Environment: real
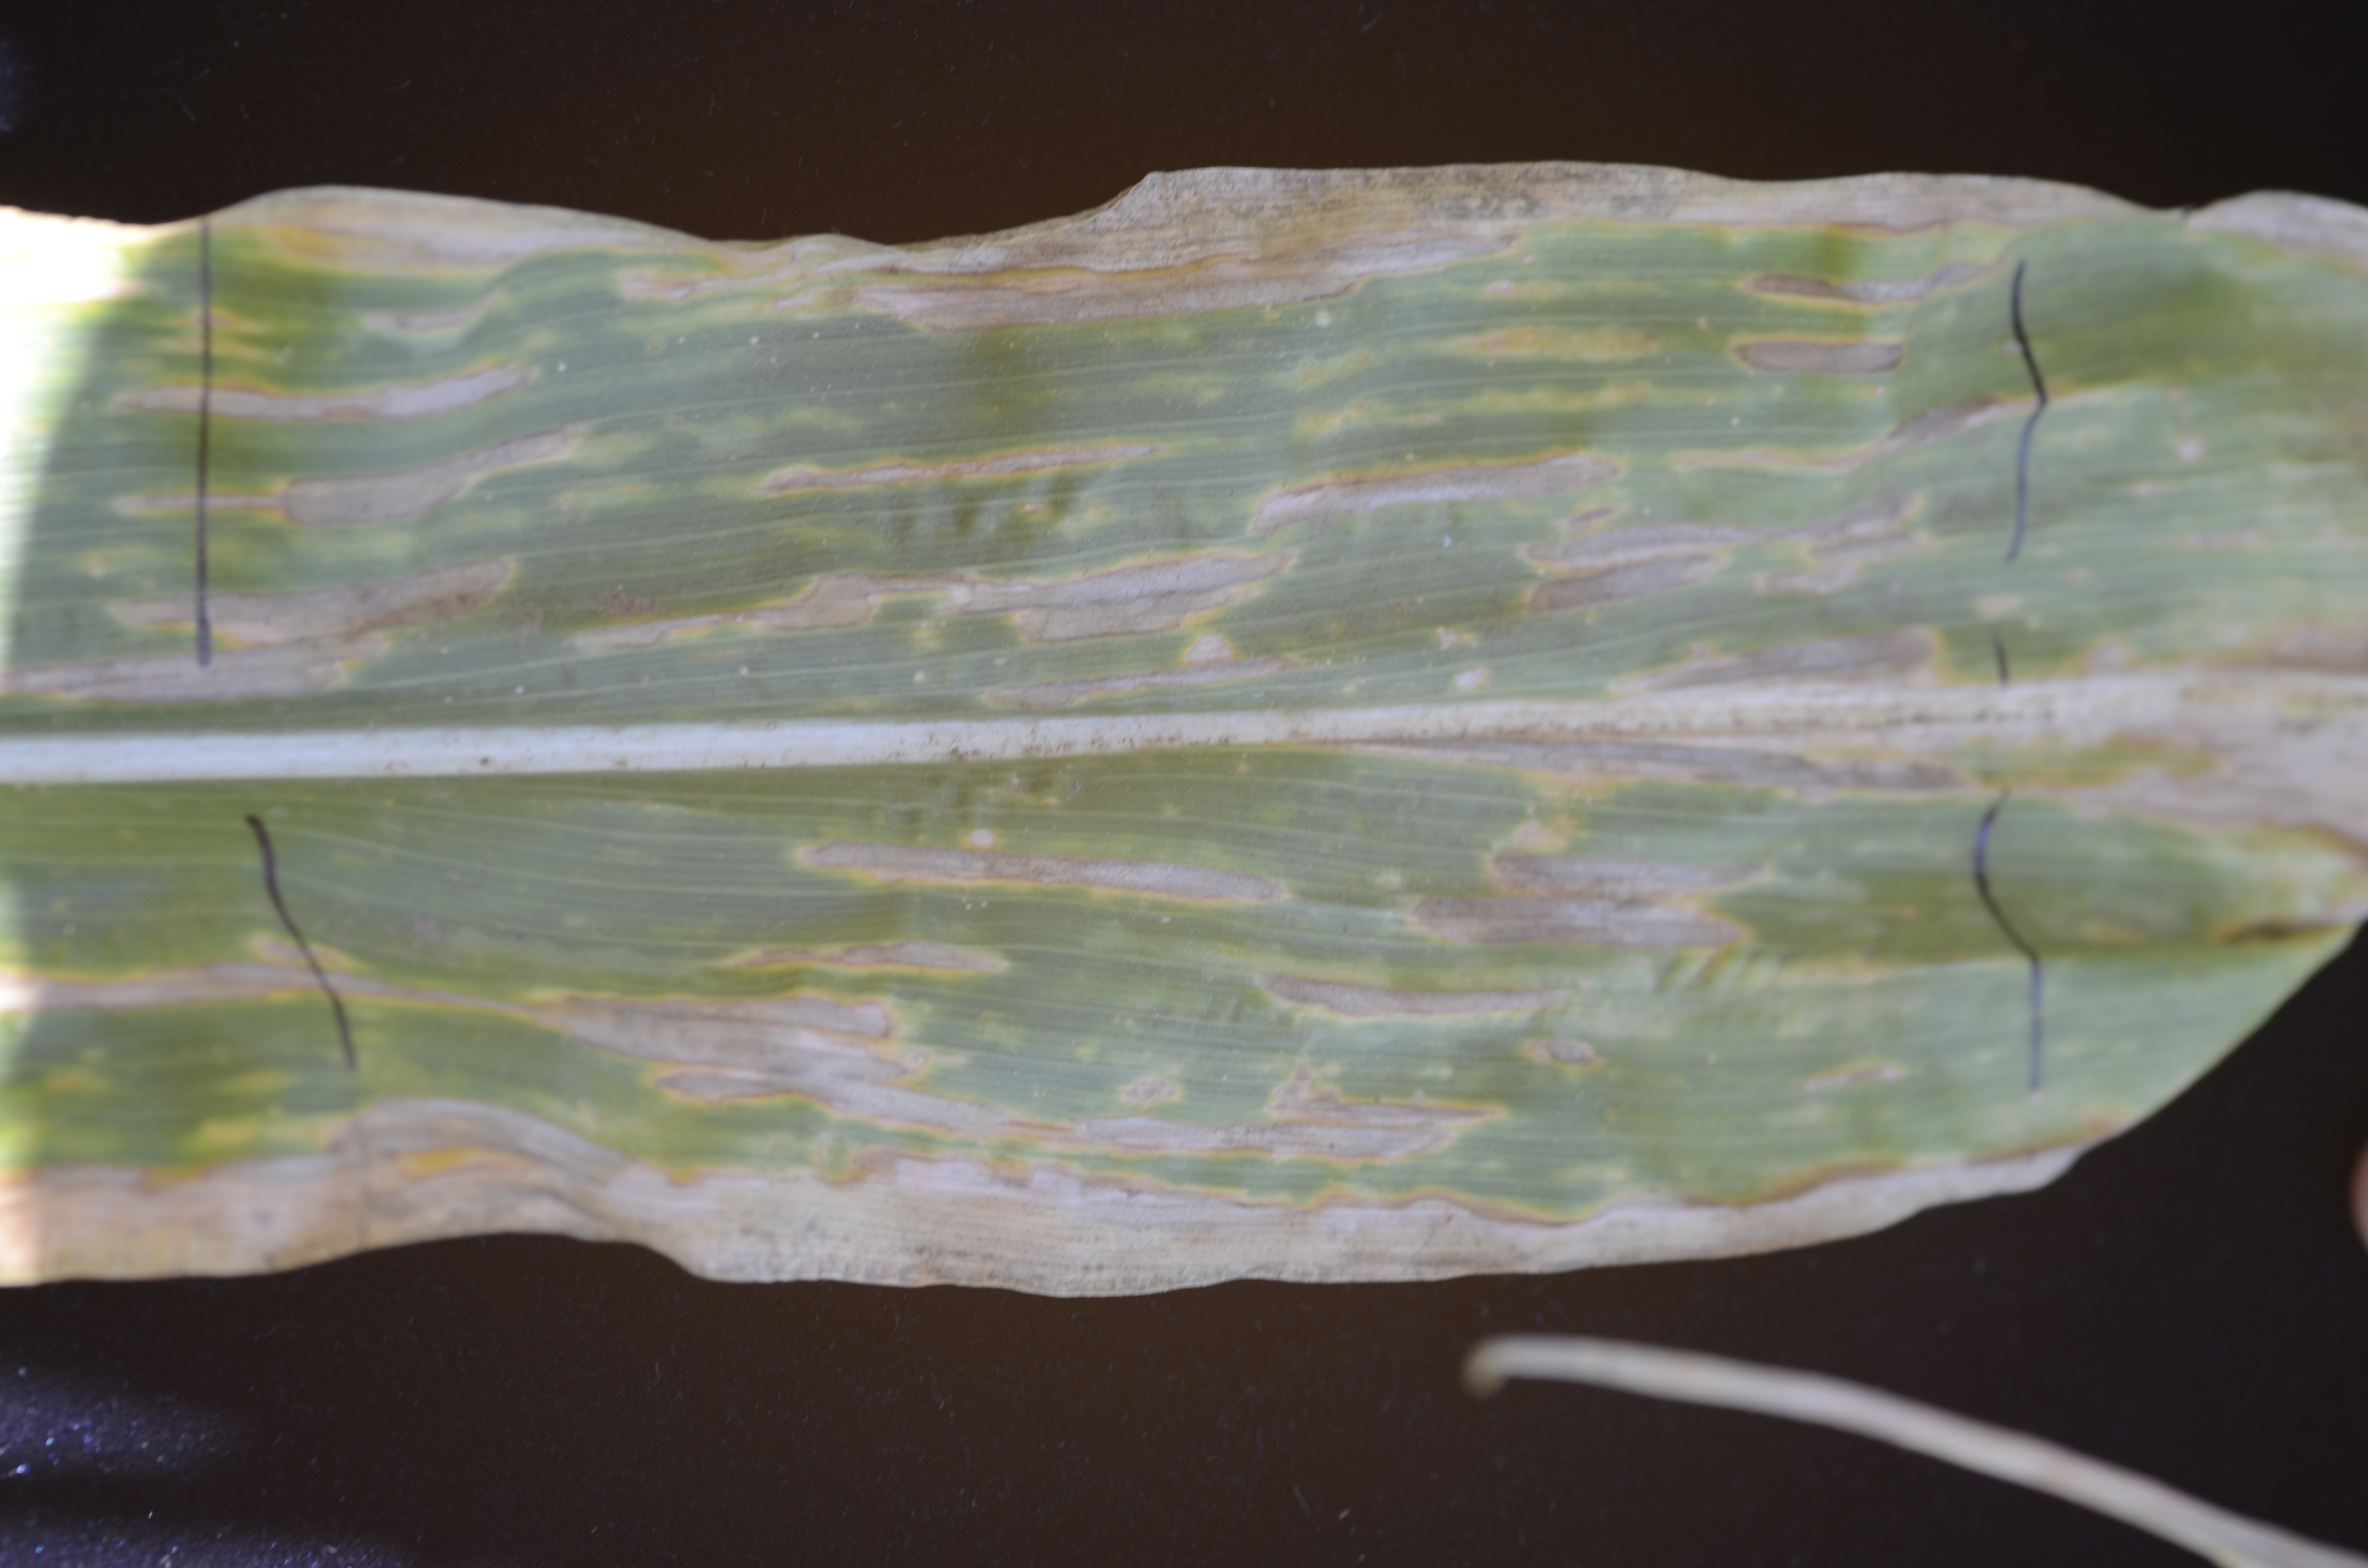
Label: gray_leaf_spot